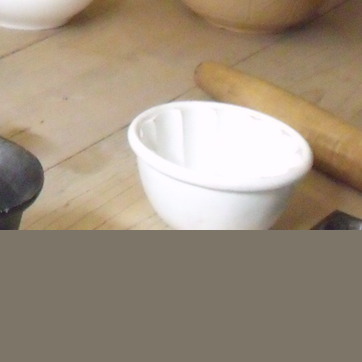
Material: ceramic